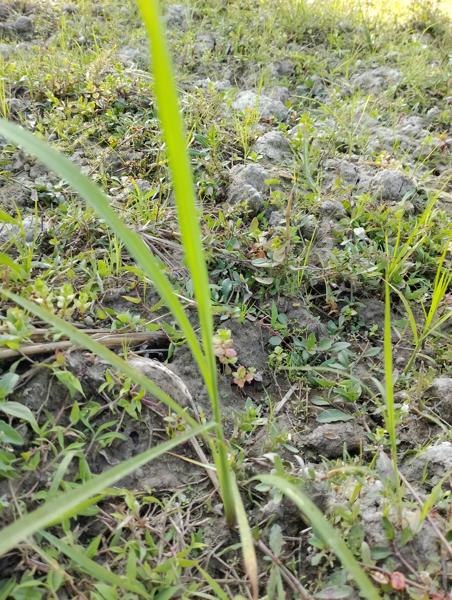
Weed species: Panicum repens